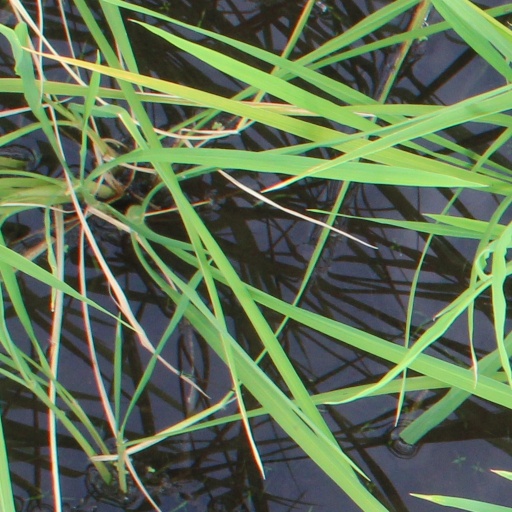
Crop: rice